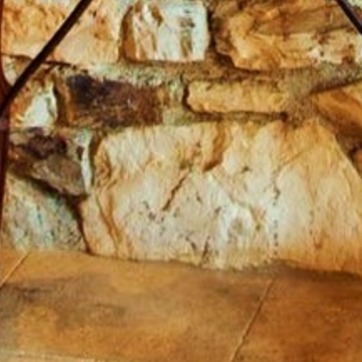
Material: stone